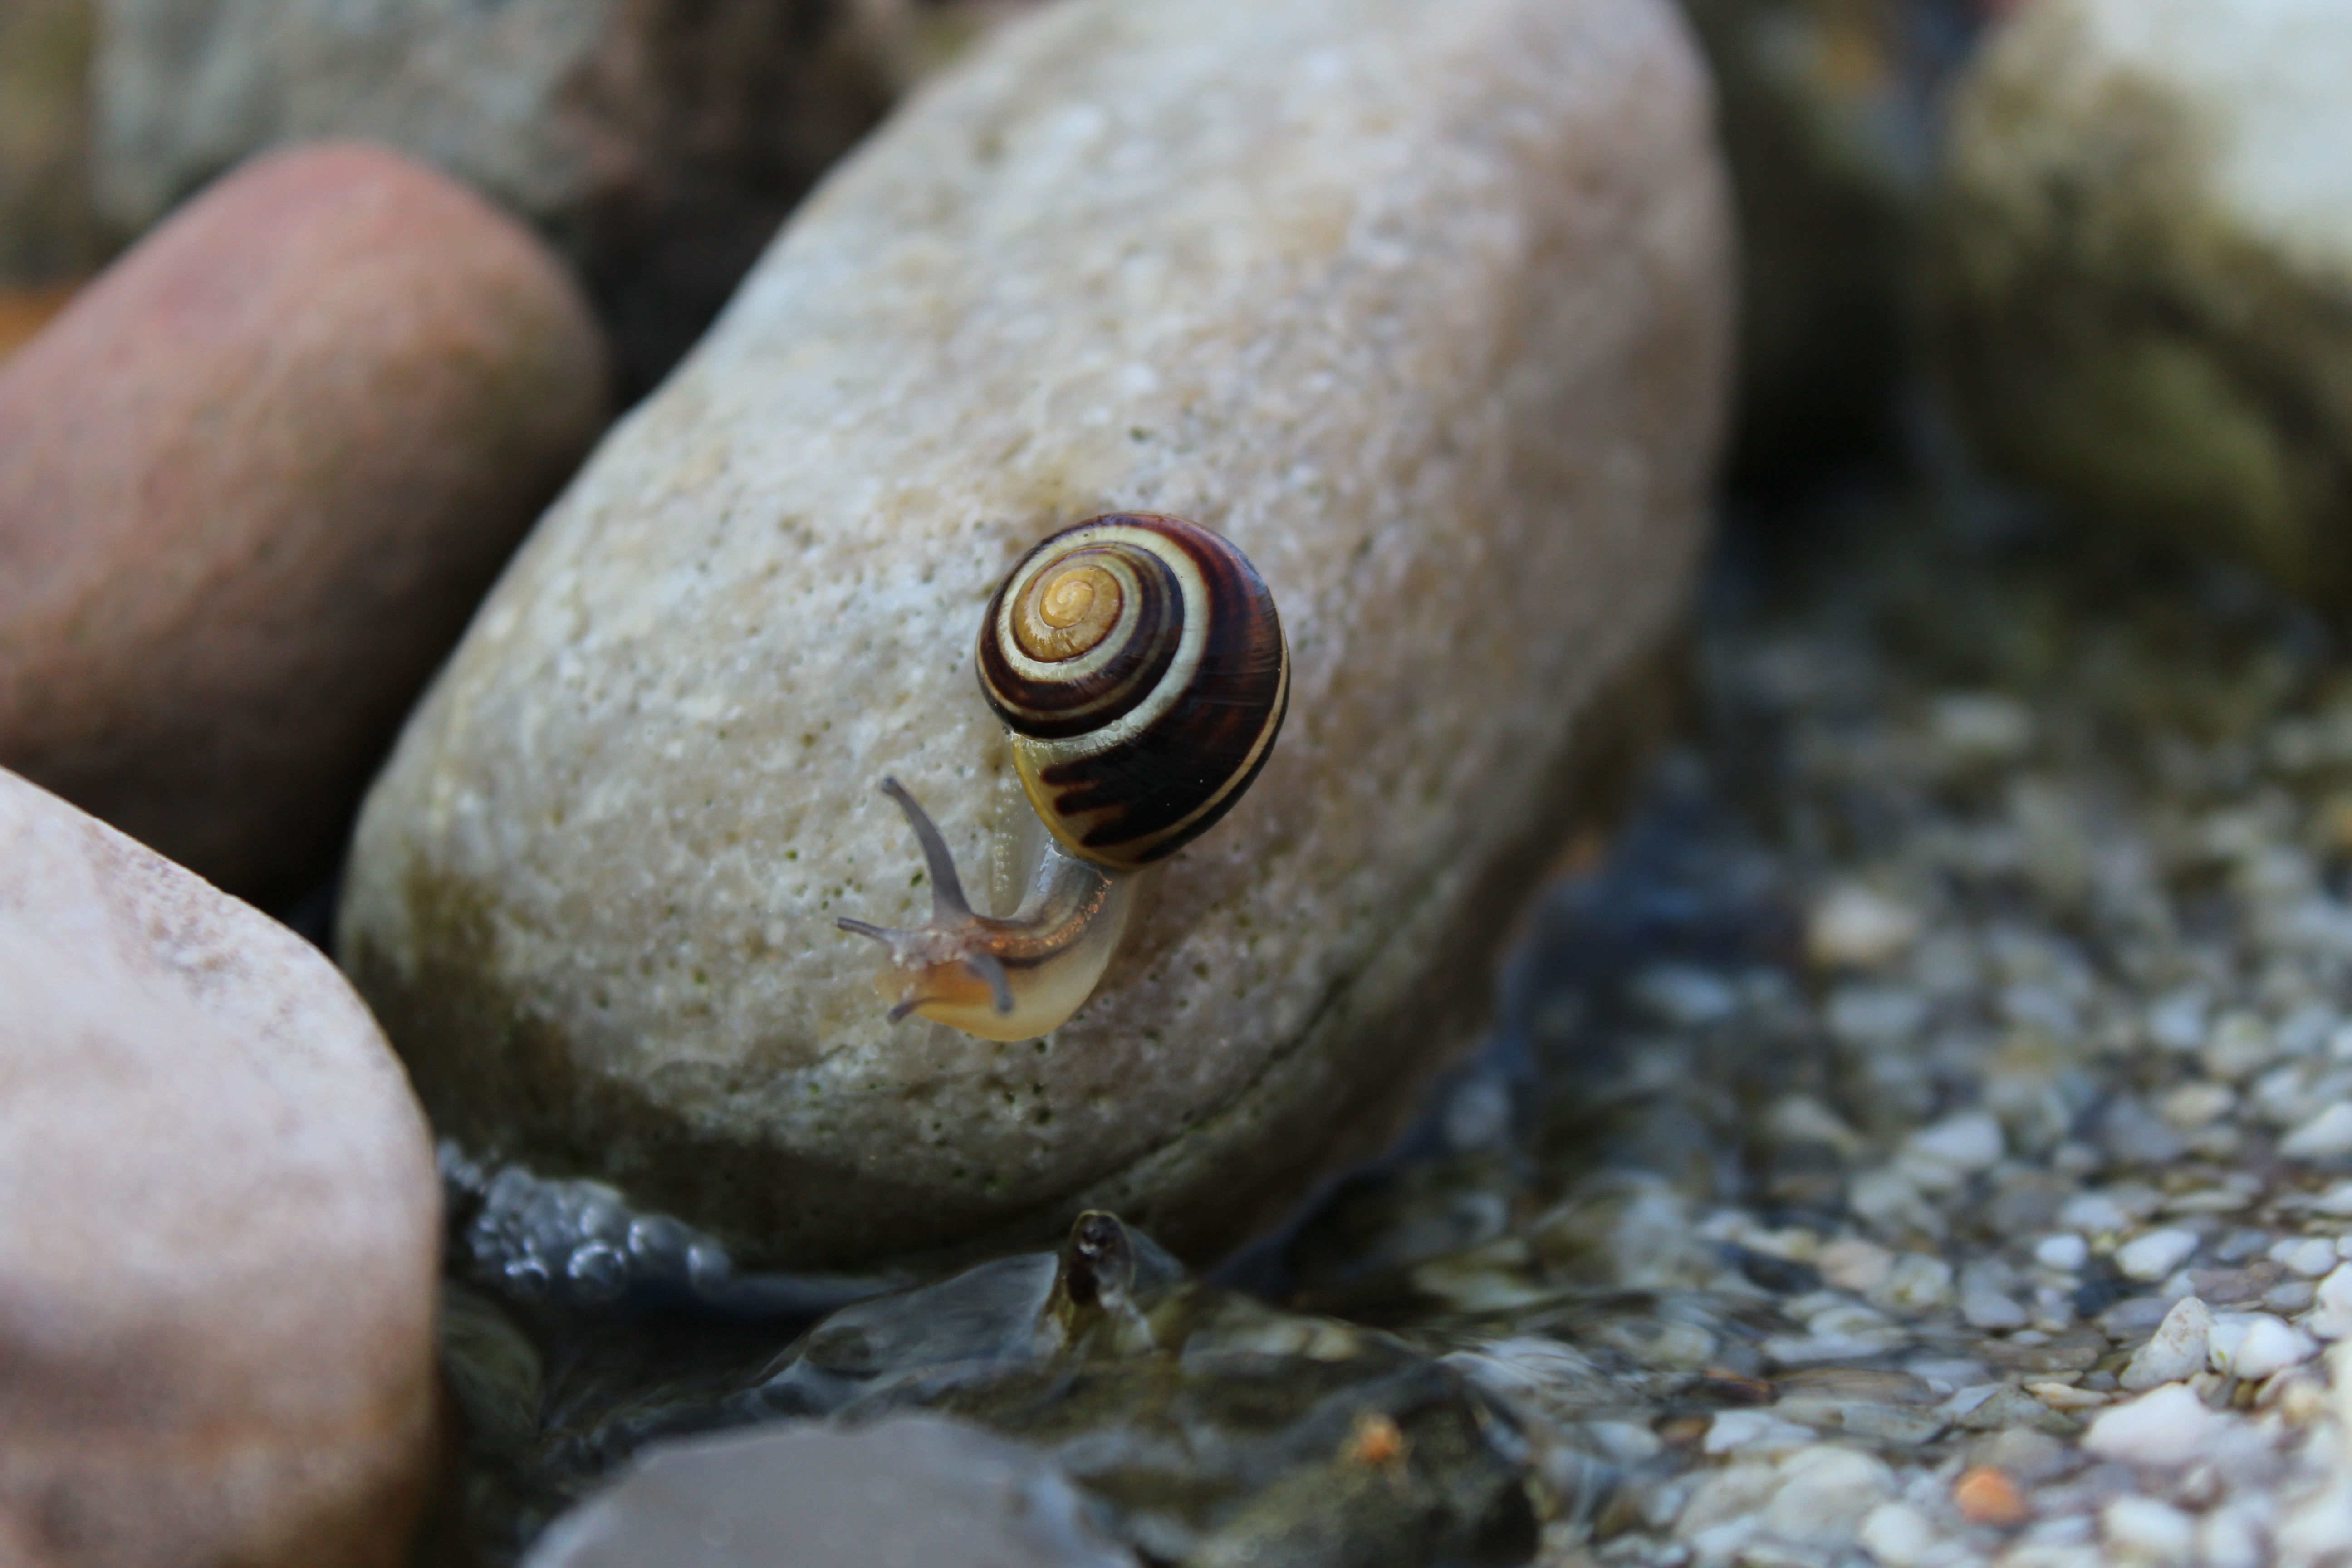
water, nature, rock, animal, stone, wildlife, food, produce, reptile, garden, shell, close up, mollusk, snail, macro photography, slowly